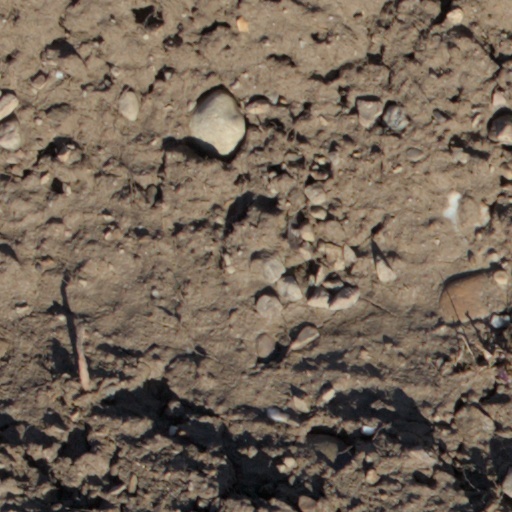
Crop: wheat